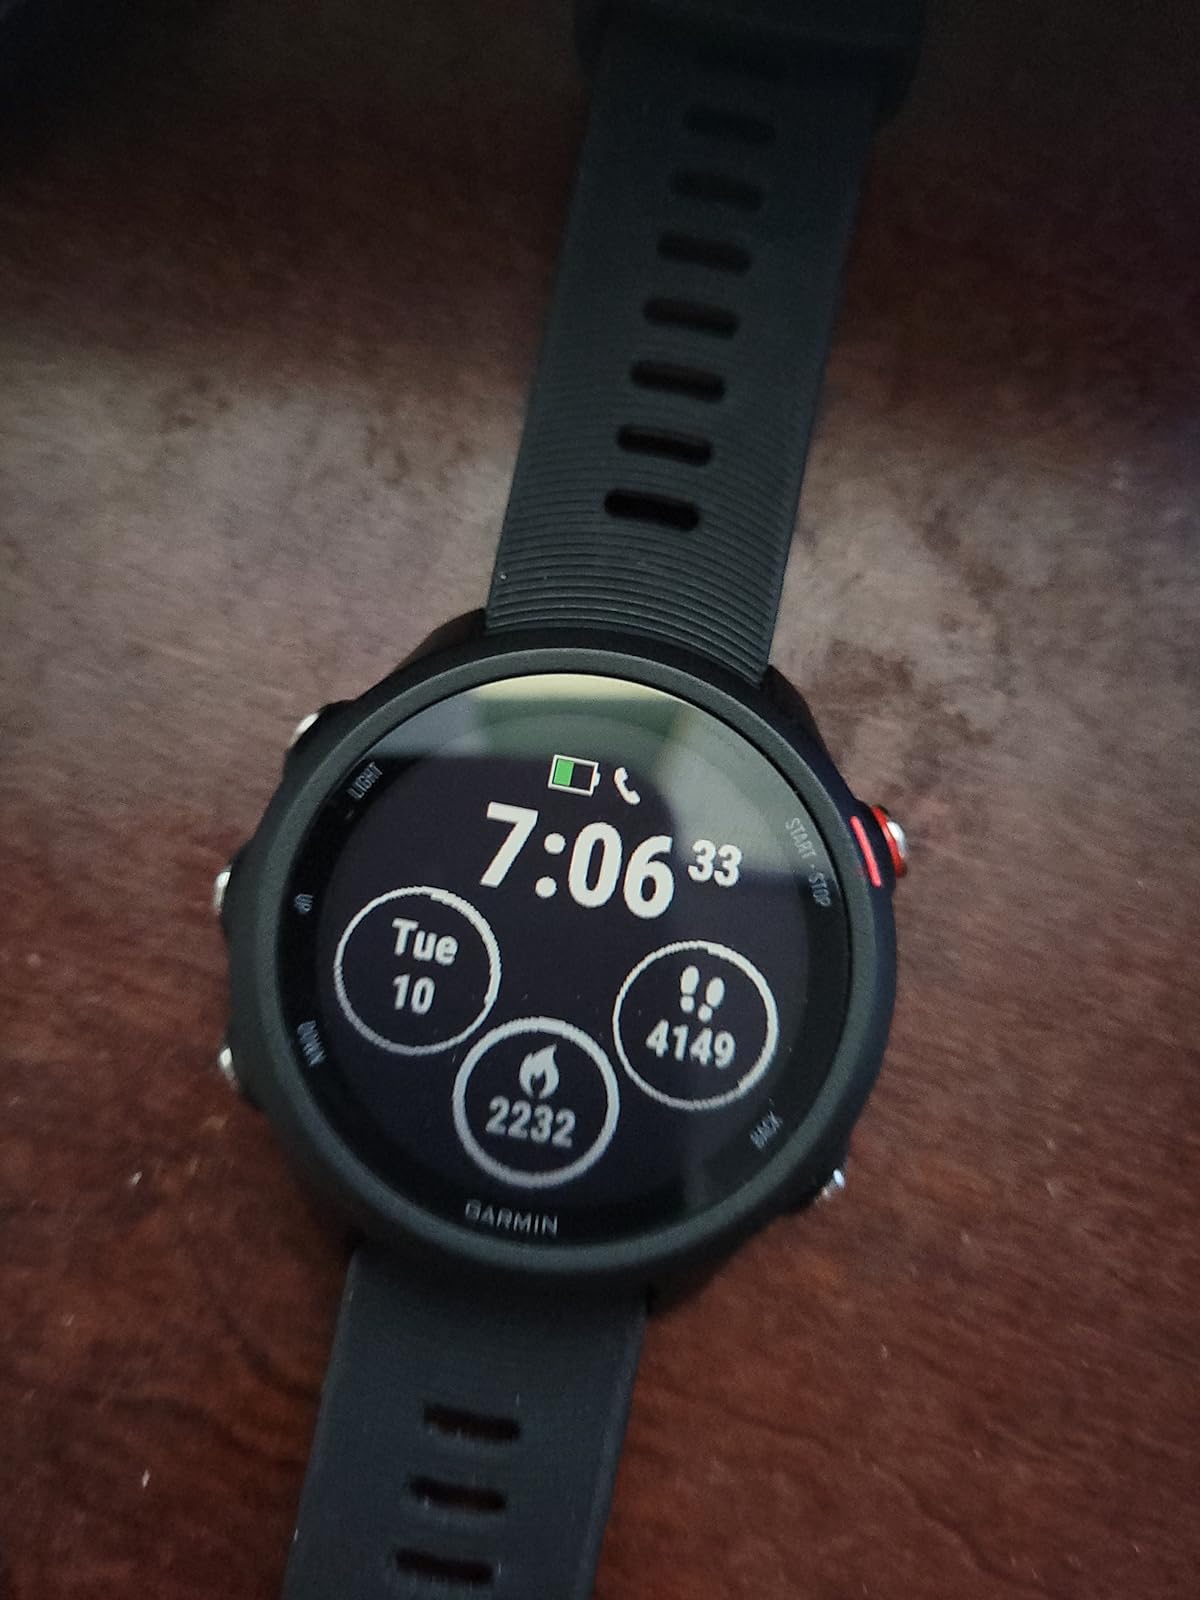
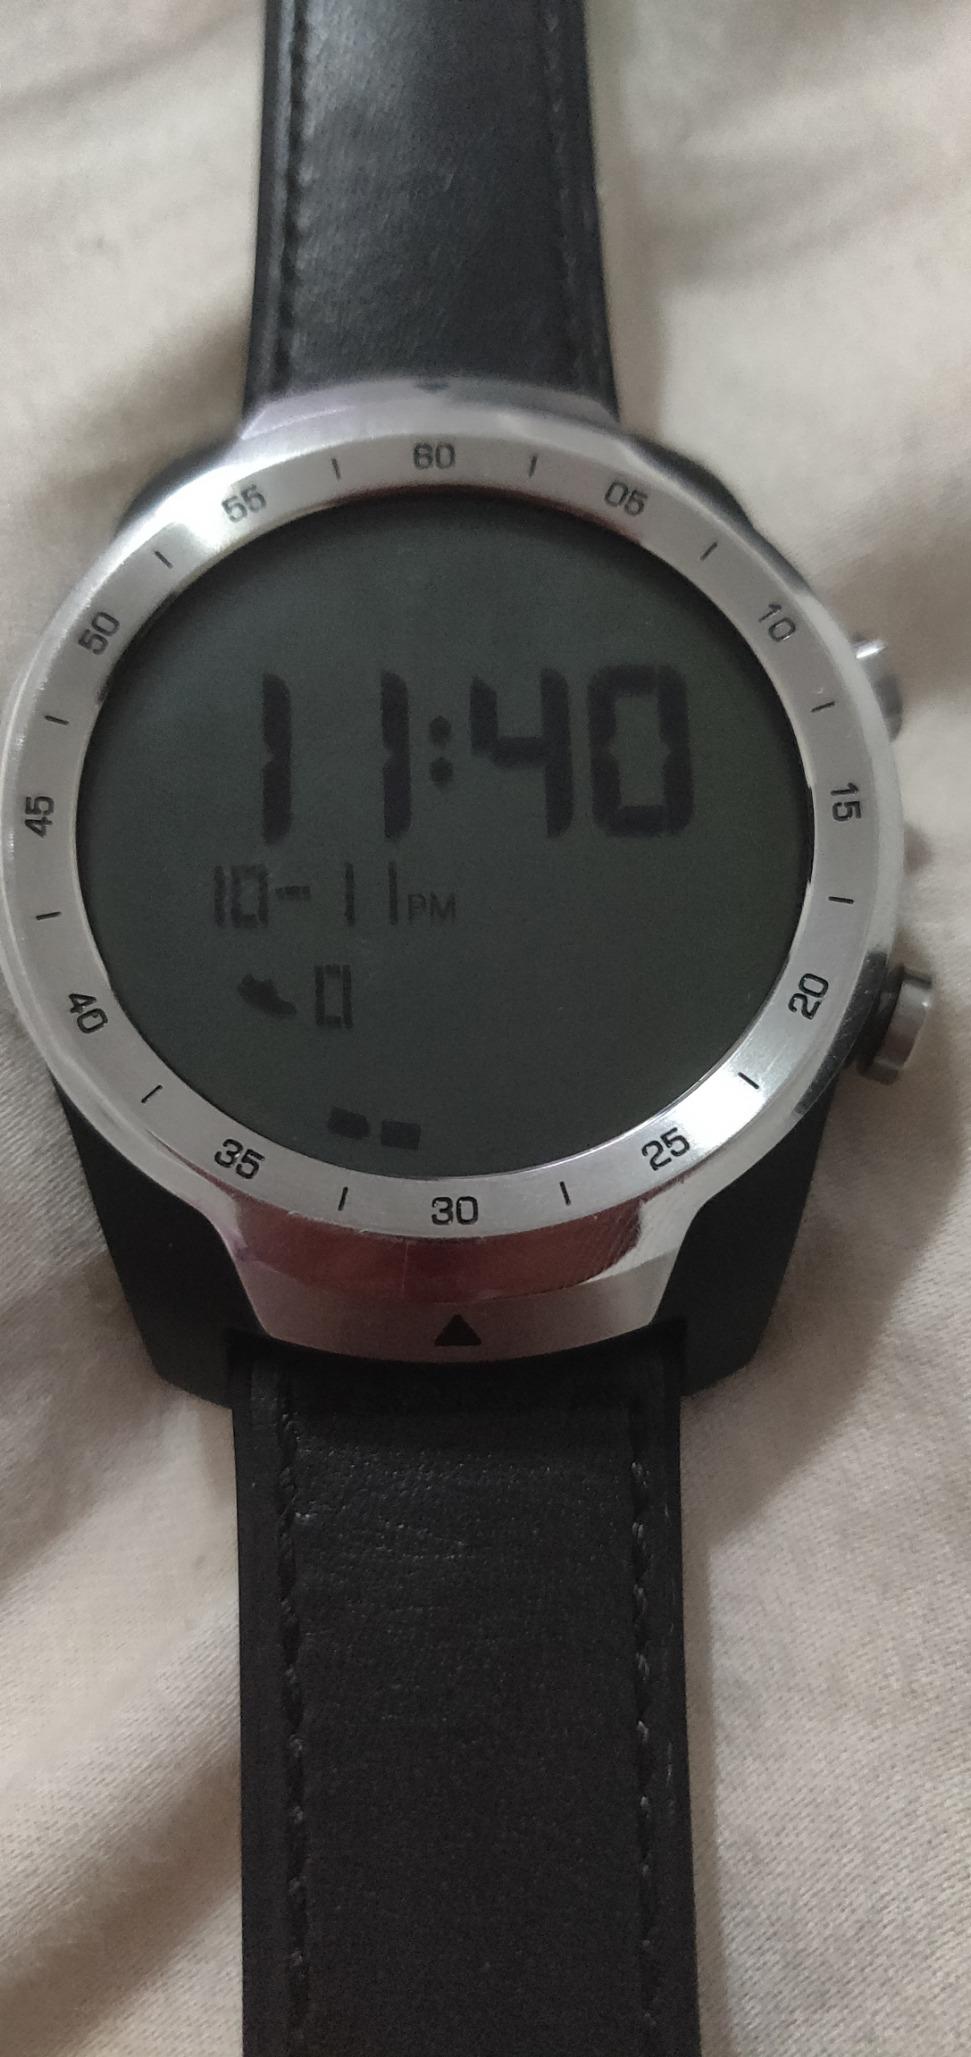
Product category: smartwatch
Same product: no